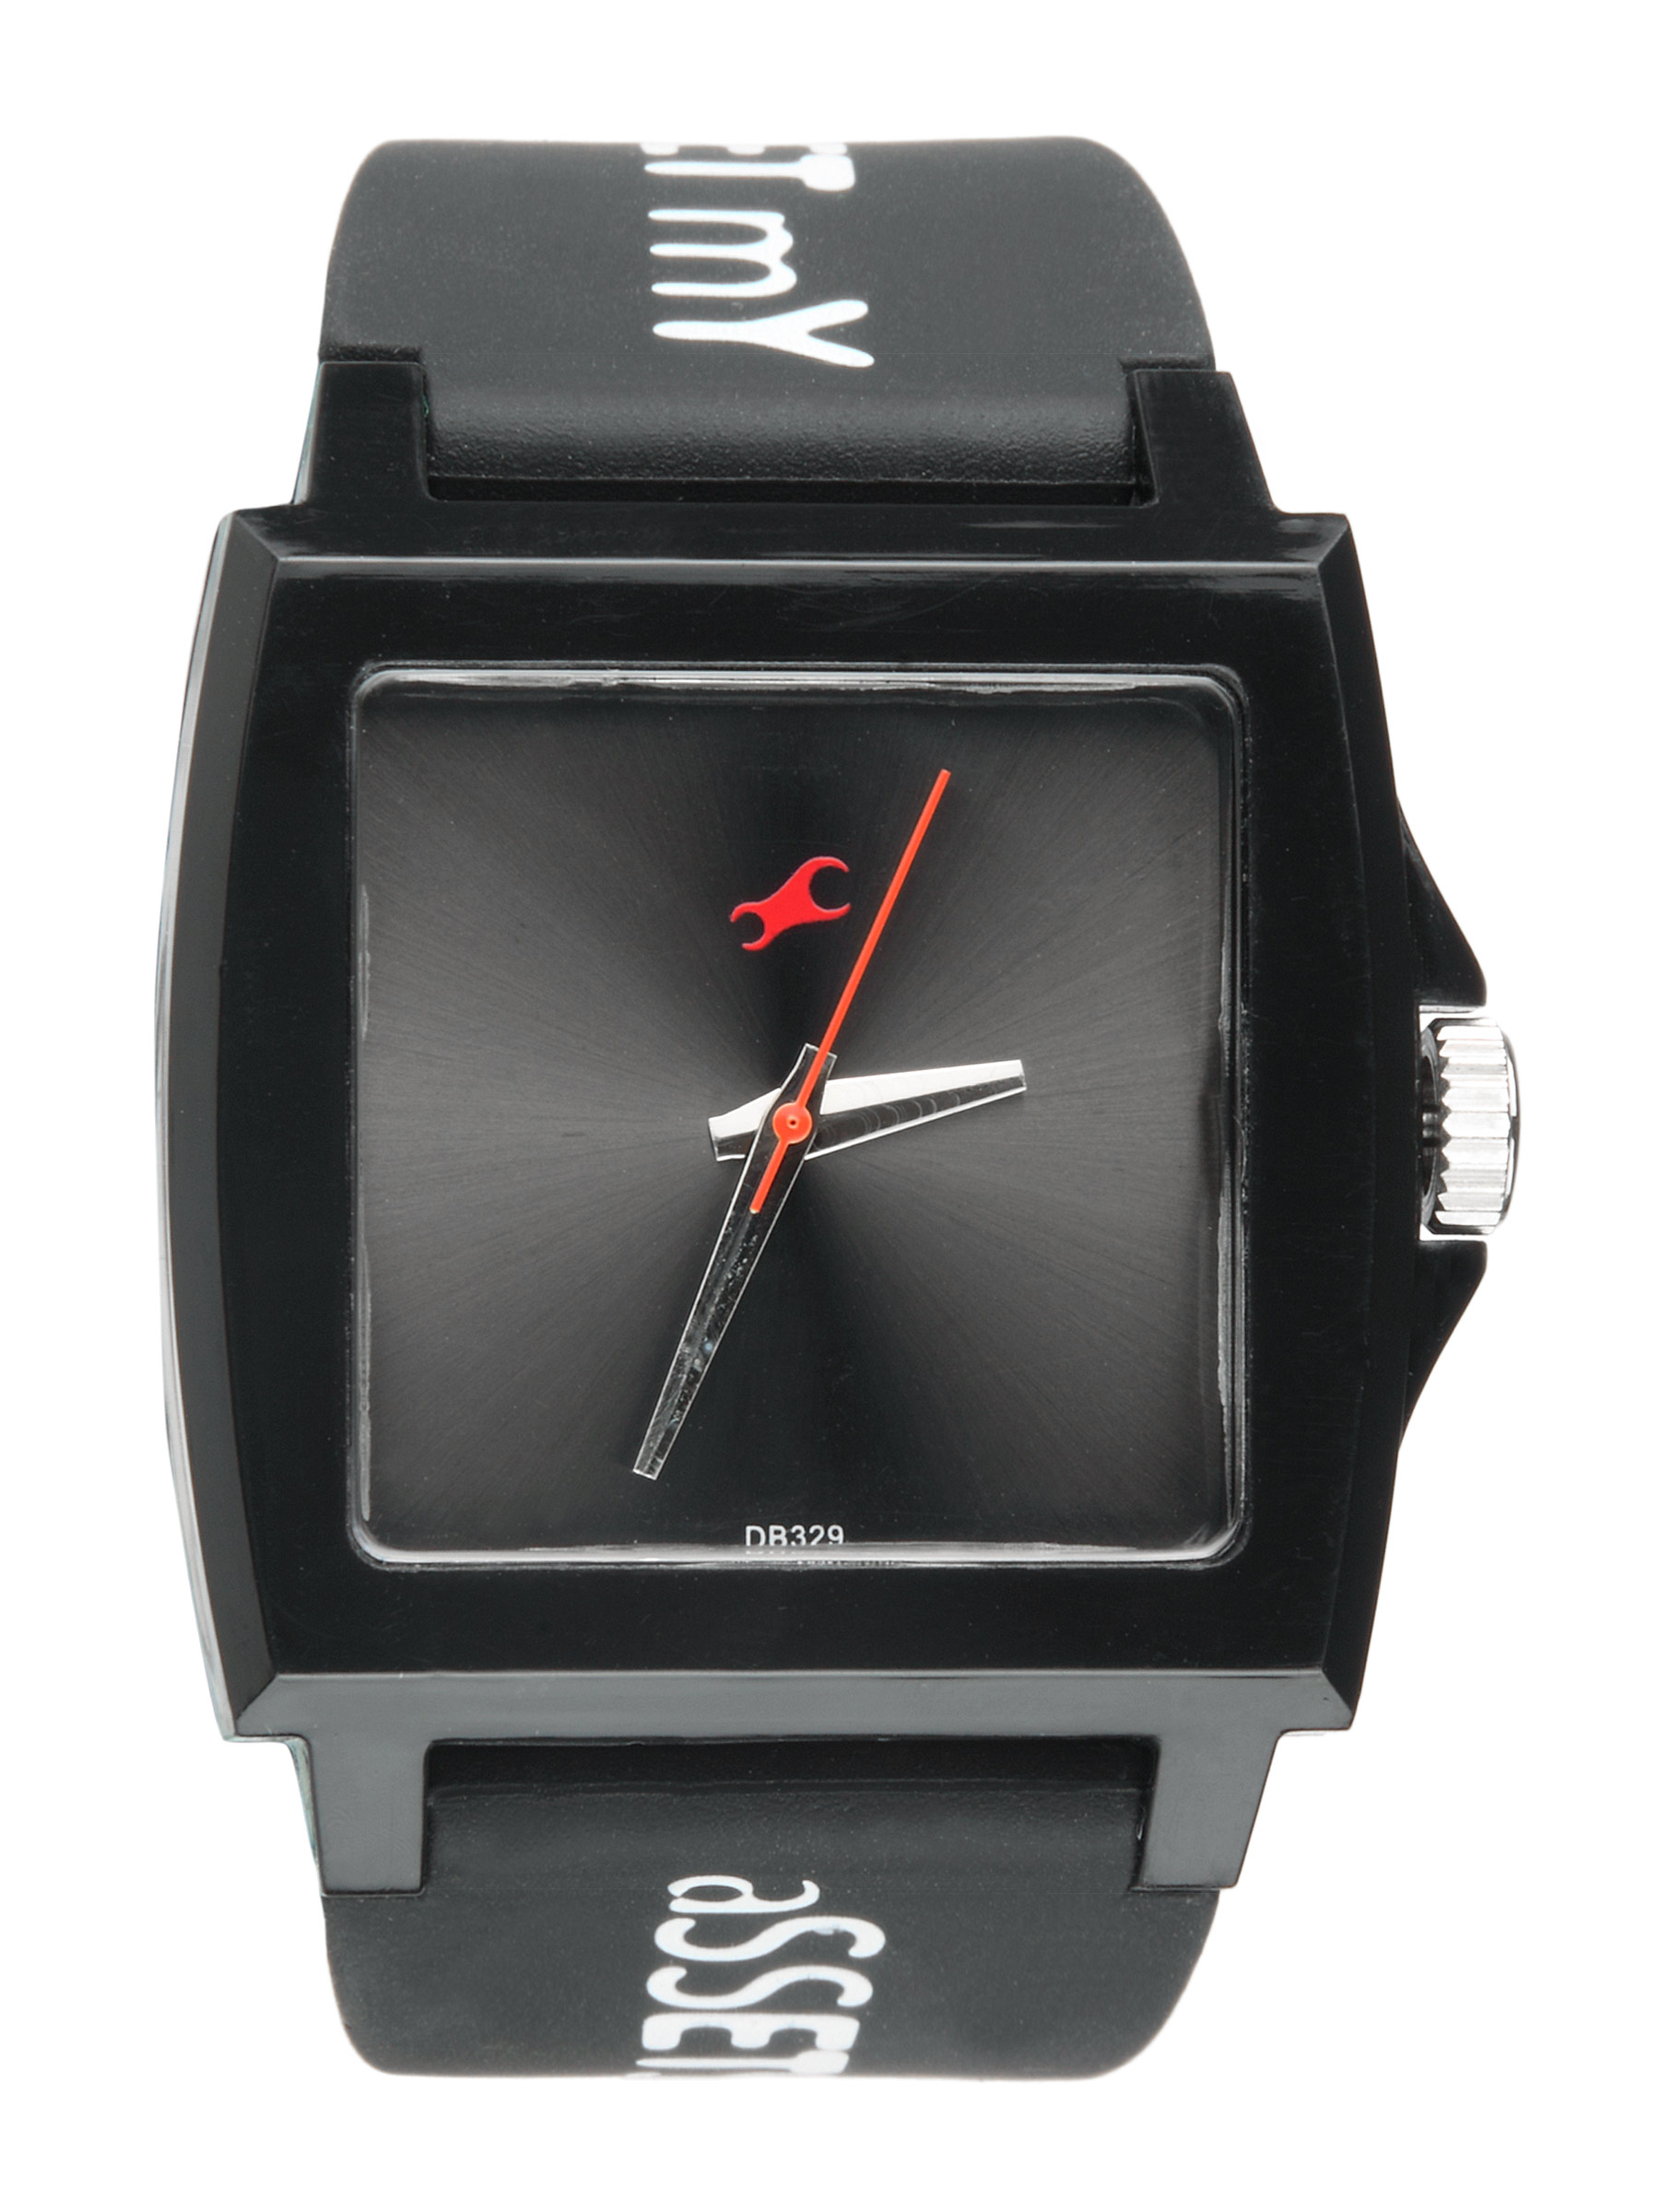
Fastrack Women Black Casual Watch
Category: Accessories / Watches / Watches
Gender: Women
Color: Black
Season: Winter 2016
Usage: Casual